Shallow (Lady Gaga and Bradley Cooper song)

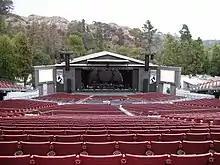
A far-away shot of an open-air theater.

Gaga collaborated with Mark Ronson, with whom she had produced her fifth studio album, "Joanne" (2016), to develop the soundtrack for this version of the film "A Star Is Born". "Joanne" contains country rock tracks and "twangier" ballads like "Million Reasons" and the title track, which influenced the songs in "A Star Is Born". In the film, after meeting Gaga's character Ally, Bradley Cooper's character Jackson Maine talks to her about their music and dreams. Ally confesses she has written a song and sings it briefly for Jackson. Its lyrics become the basis of "Shallow", the full version of which is used in a sequence when Jackson strides onto the stage at the Greek Theater in Los Angeles and sings the opening verses. He had invited Ally to come to his show and told her he would be debuting the song and had rearranged it to sing at the concert.